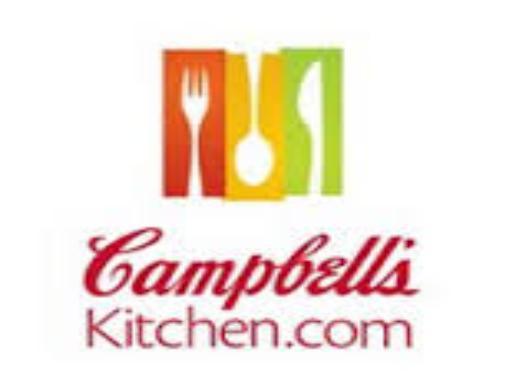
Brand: Campbells
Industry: Food